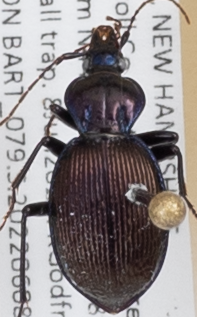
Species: Sphaeroderus canadensis canadensis
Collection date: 2022-06-08
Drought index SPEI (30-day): -0.594
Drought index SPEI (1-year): -0.38
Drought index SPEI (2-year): -1.16